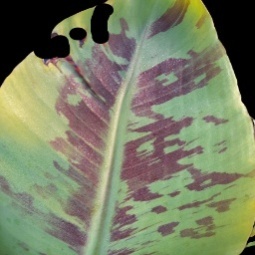
Label: Healthy